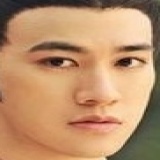
diễn viên Lý Trị Đình